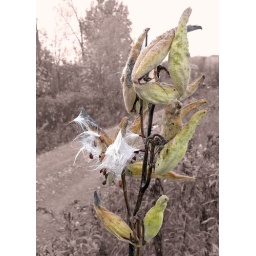
Milkweed plant along the walking trail to Hastings in late October.